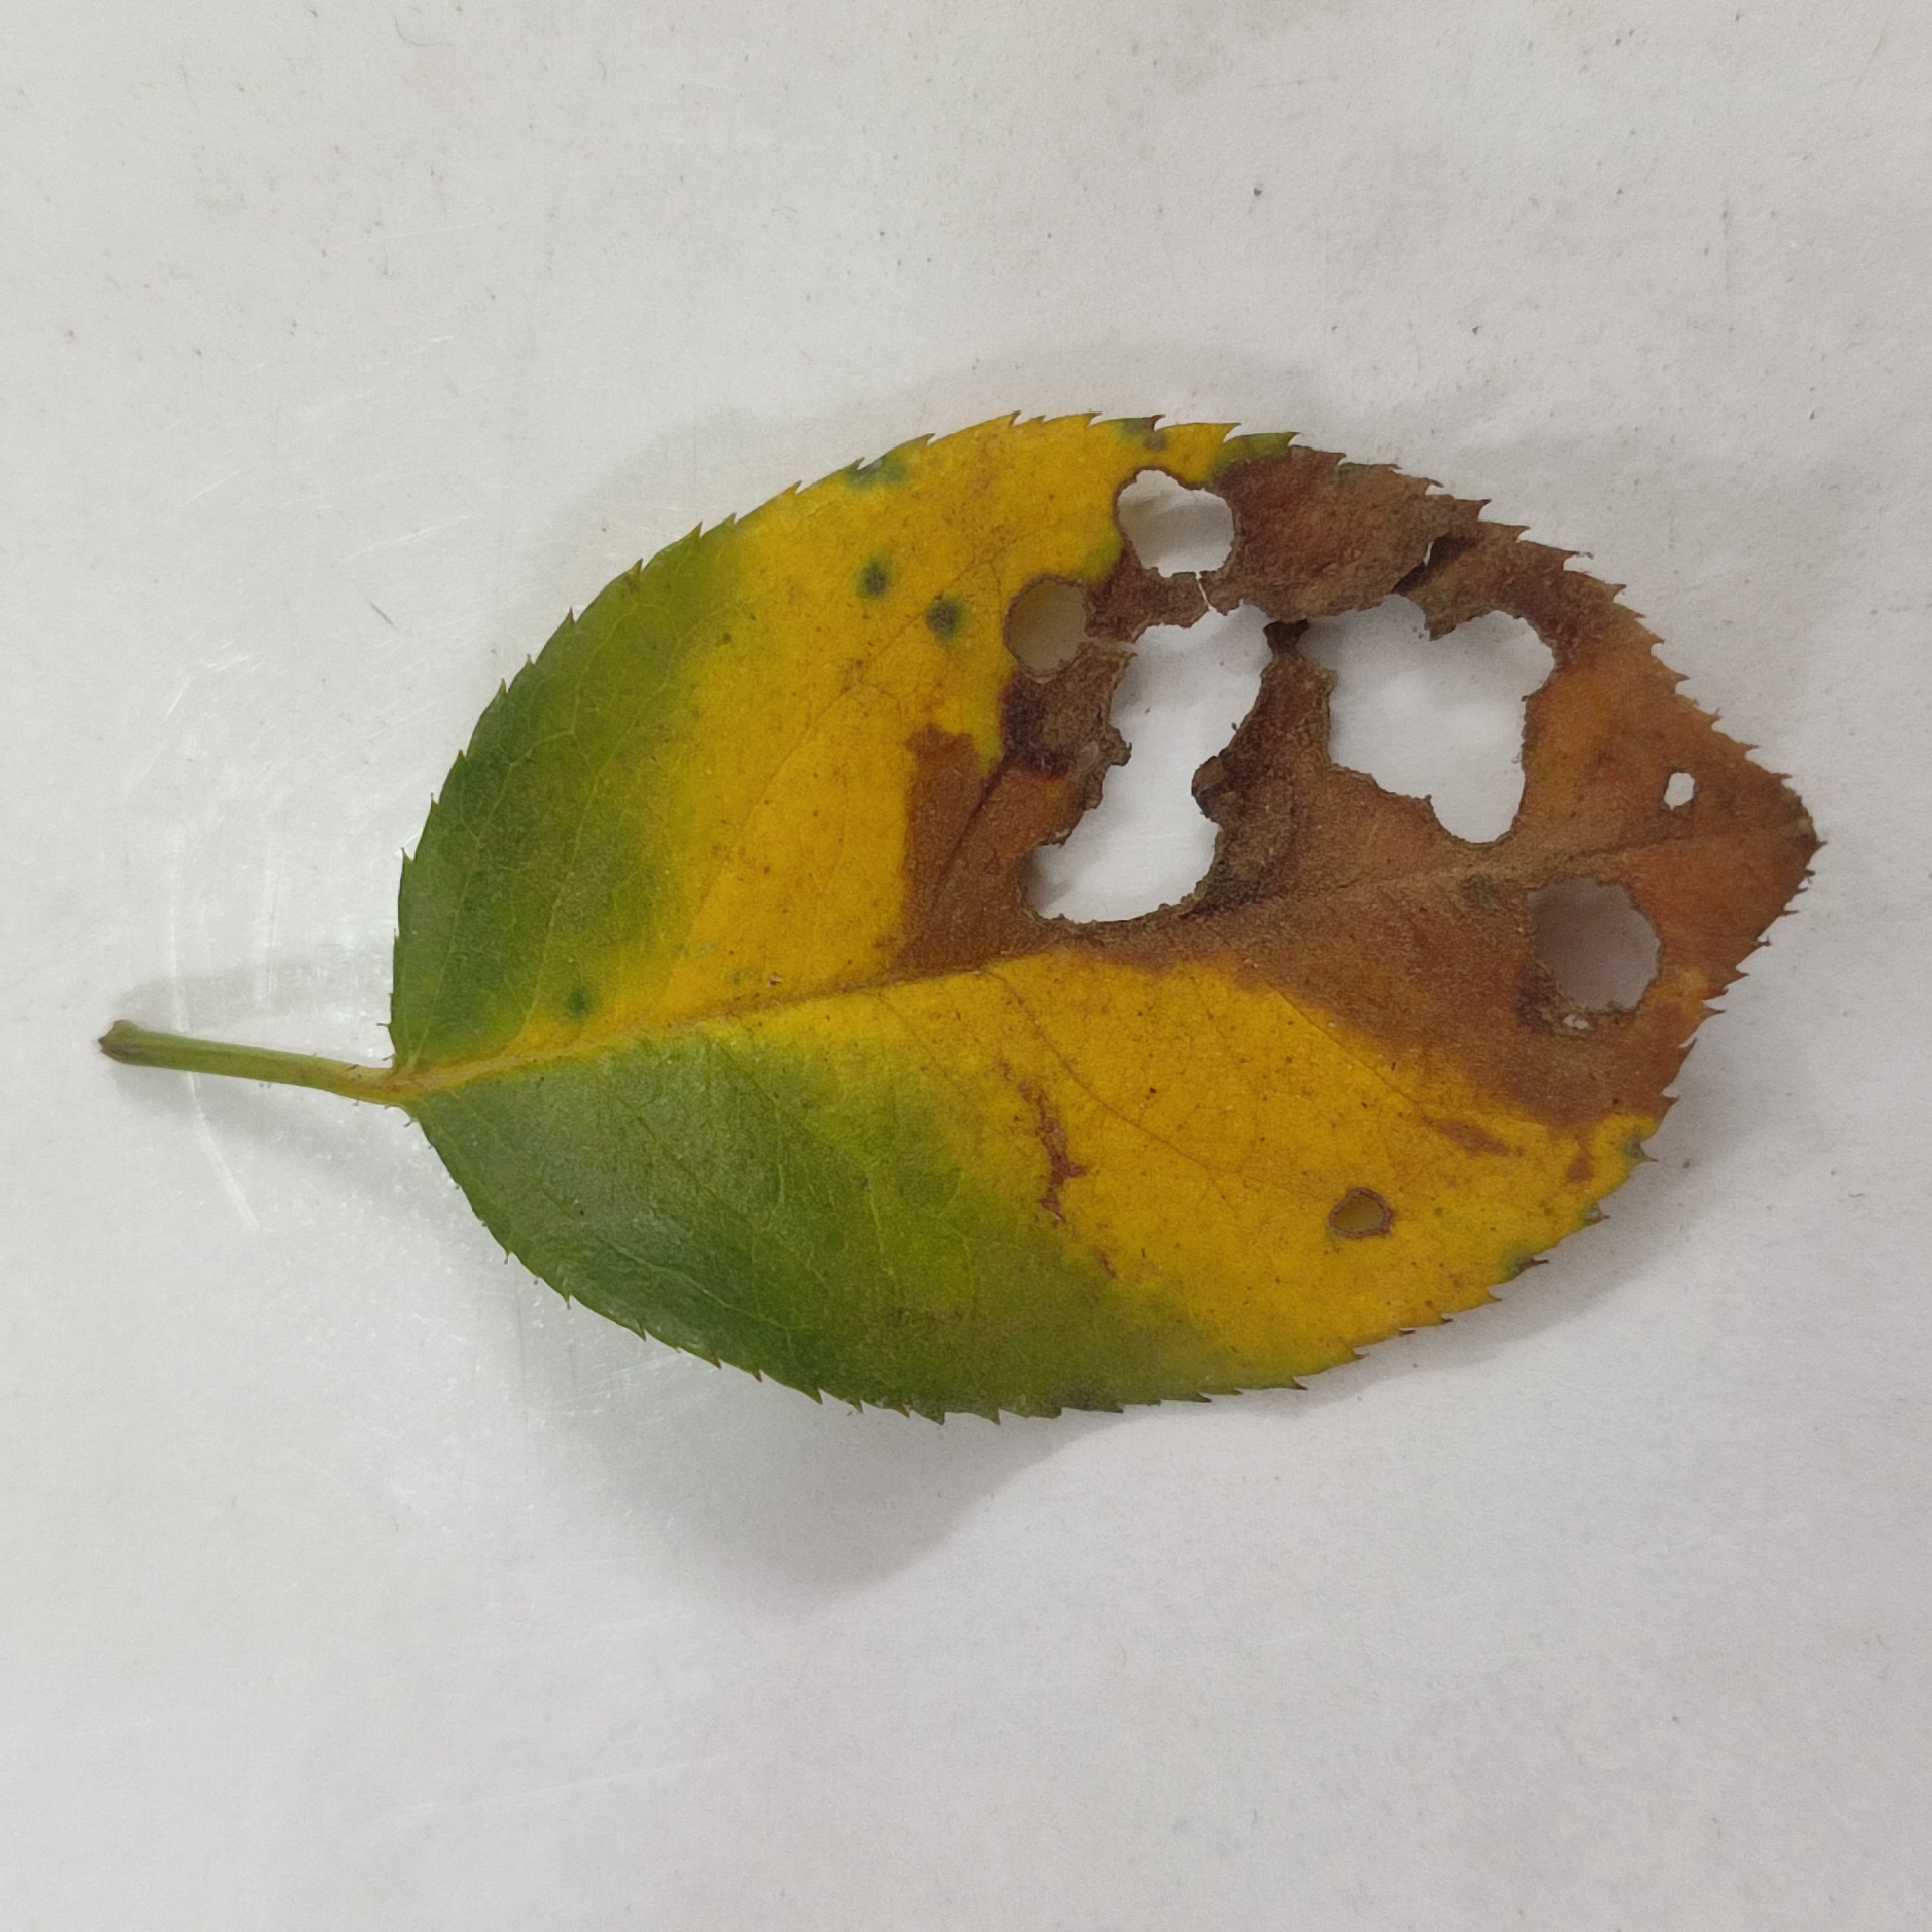
Label: Black Spot